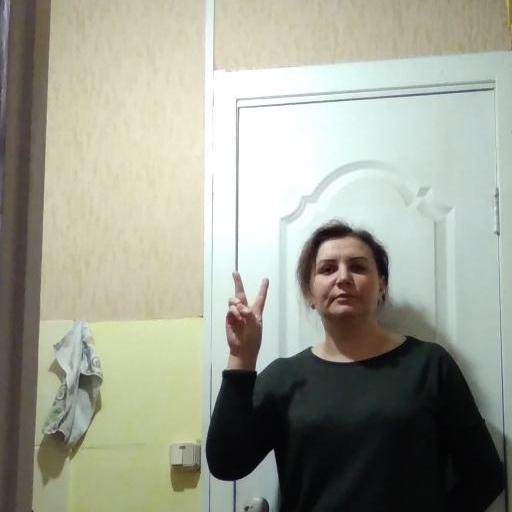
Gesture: peace